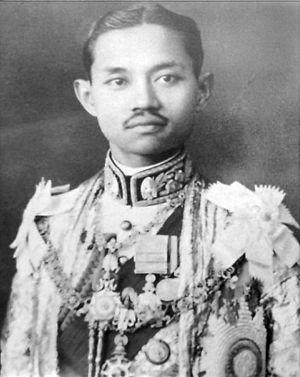
Depuis le coup d'État de 1932, le Premier ministre est le chef du gouvernement de la Thaïlande. Il est désigné par un vote de l'Assemblée nationale à la majorité simple ou directement par le roi de Thaïlande. Les Premiers ministres thaïlandais sont généralement des chefs de parti ou de coalition majoritaire, des proches du roi ou des militaires qui ont dirigé un coup d'État.